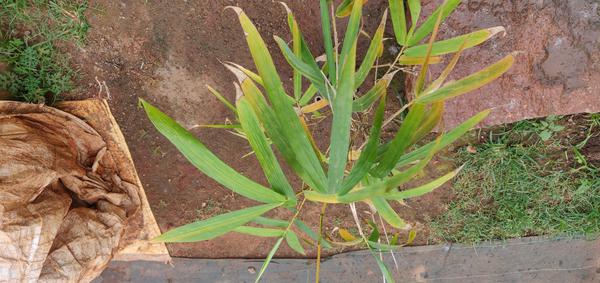
Plant: Bamboo